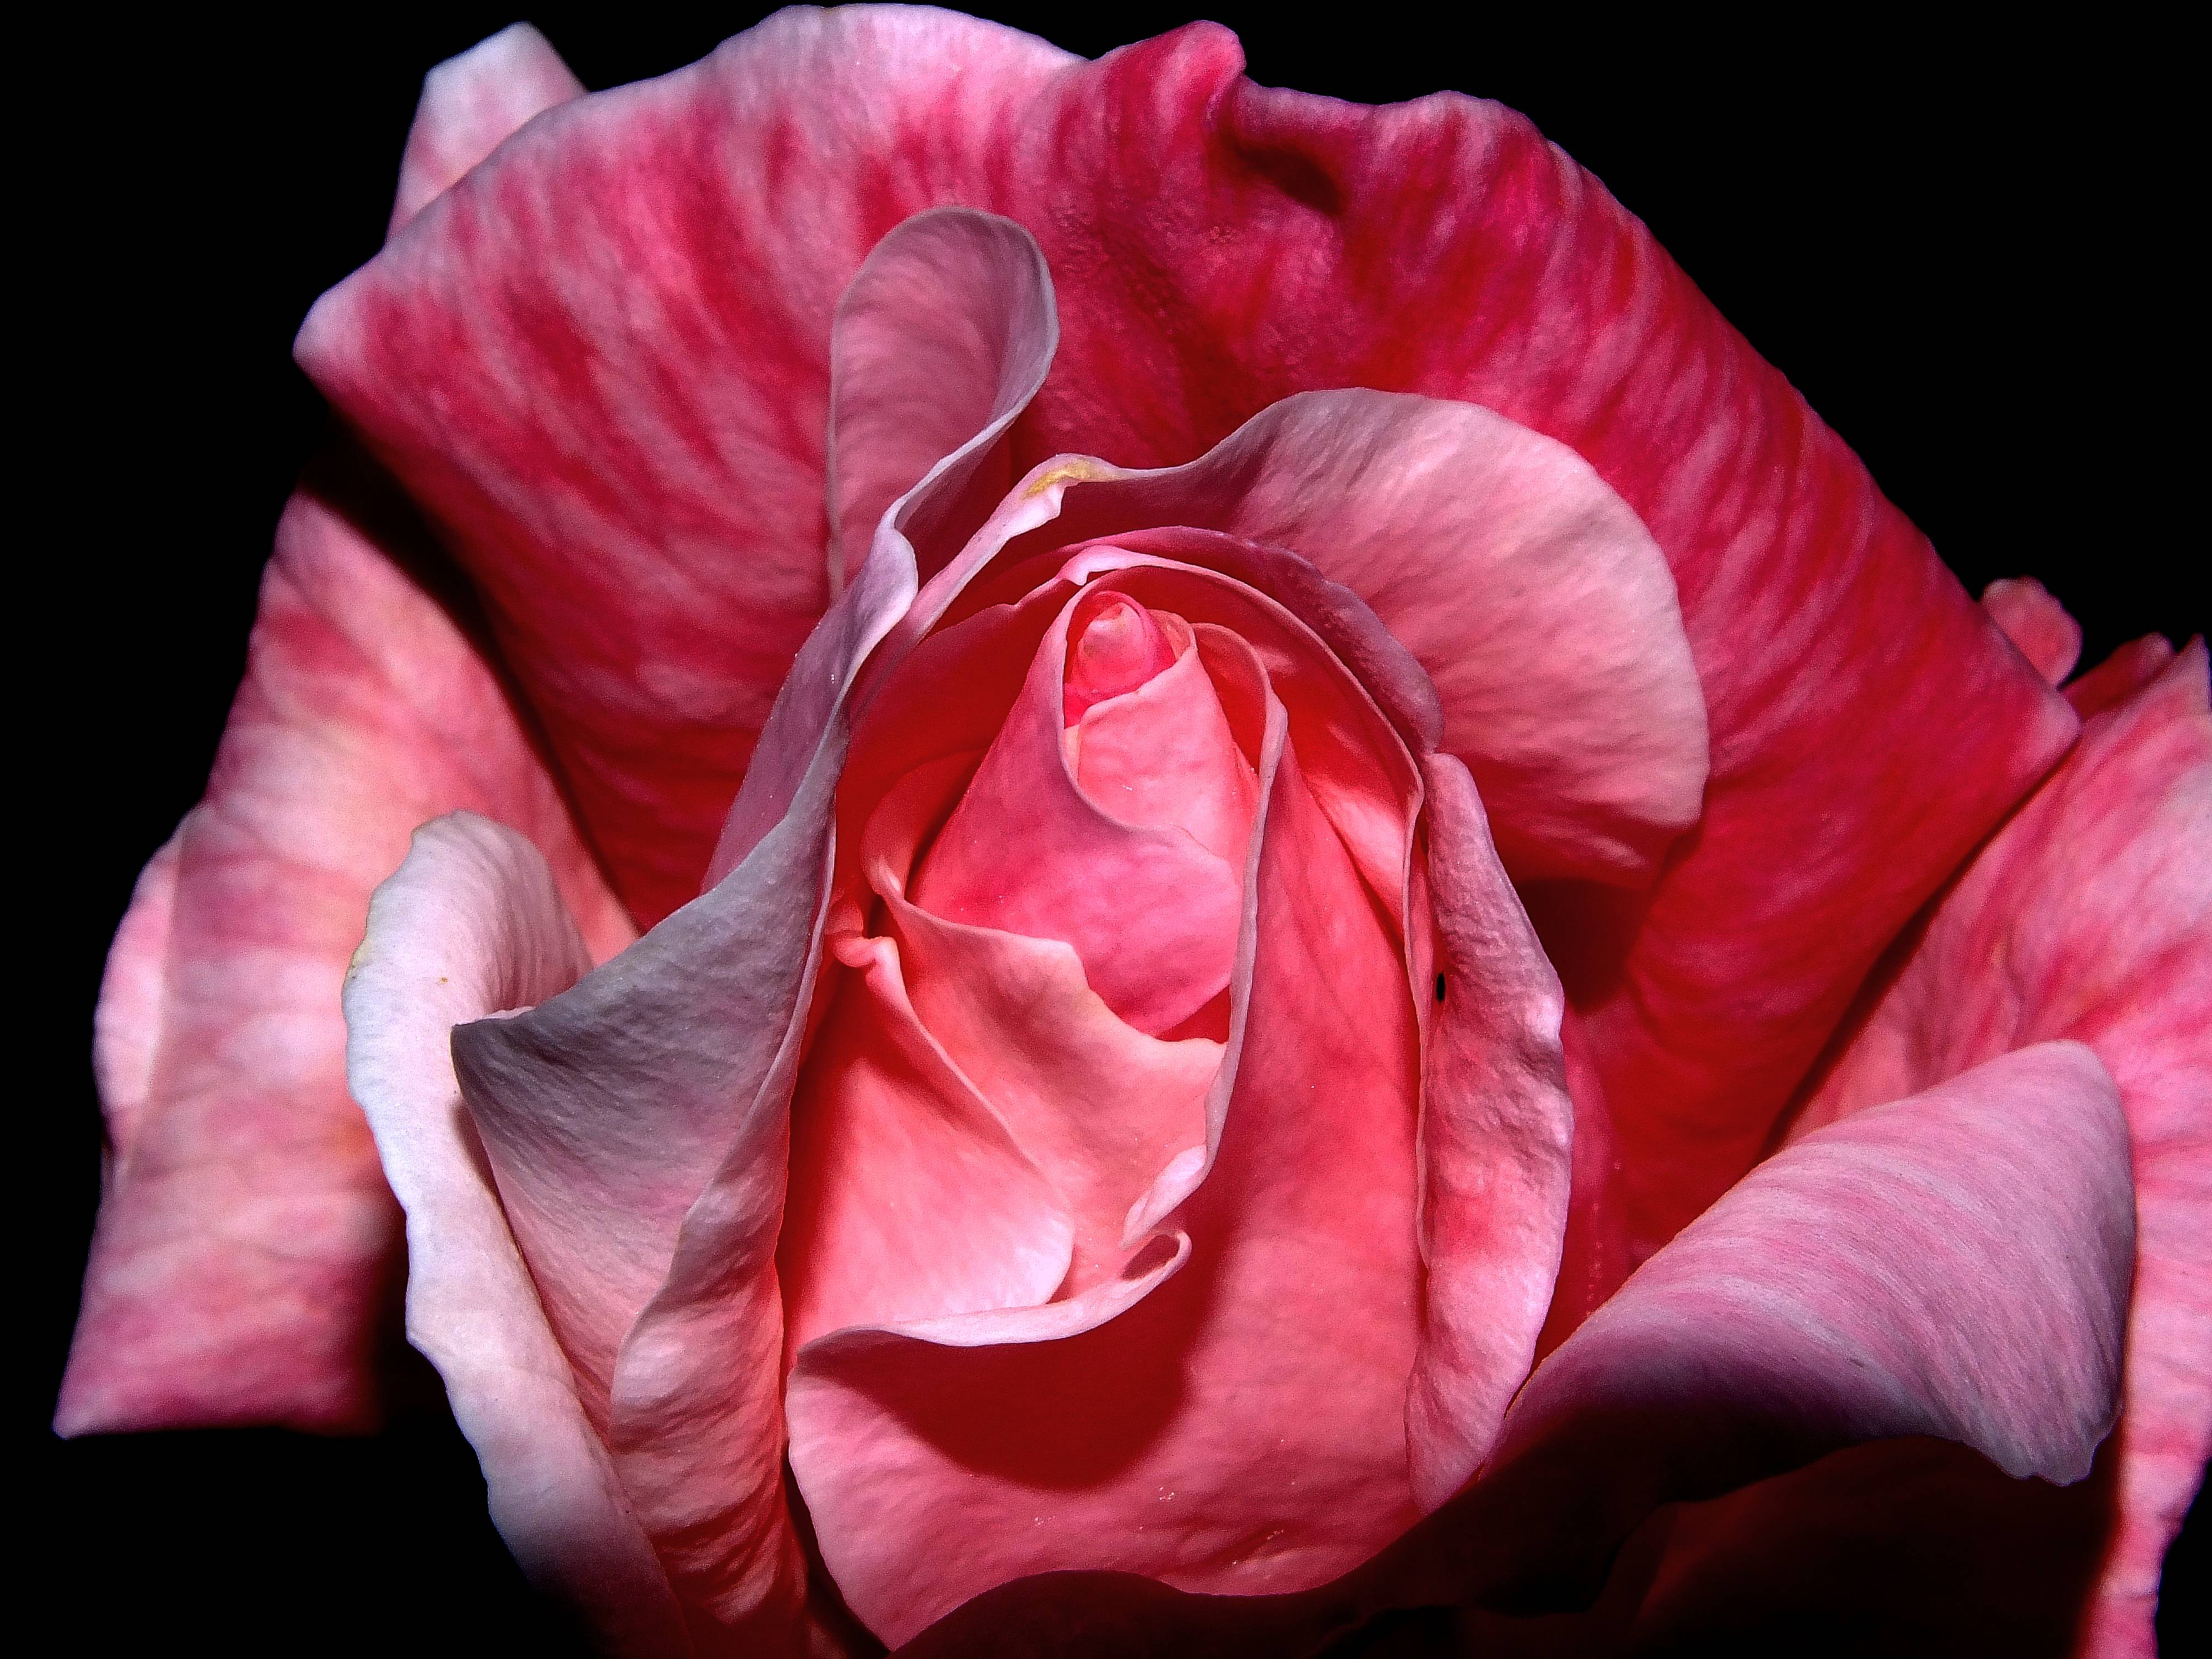
nature, plant, photography, flower, petal, rose, red, macro, pink, flora, flowers, close up, naturaleza, flores, ggl1, gaby1, fujifilmxs1, macro photography, flowering plant, garden roses, rose family, plant stem, land plant